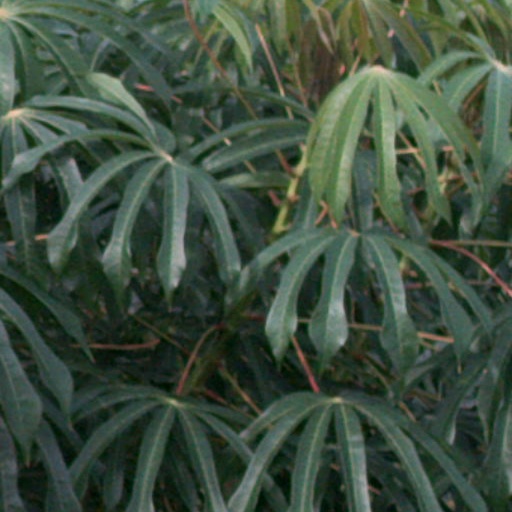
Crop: cassava